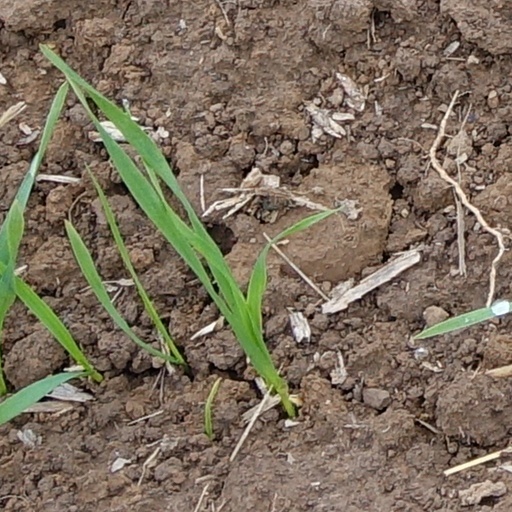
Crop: wheat